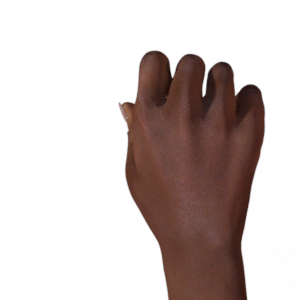
Label: rock